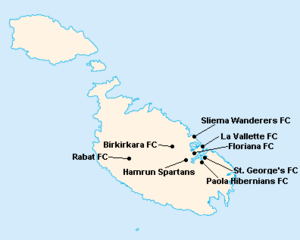
Répartition des clubs en First Division Maltaise 1962-1963.
La saison 1962-1963 de First Division Maltaise était la quarante-huitième édition de la première division maltaise.